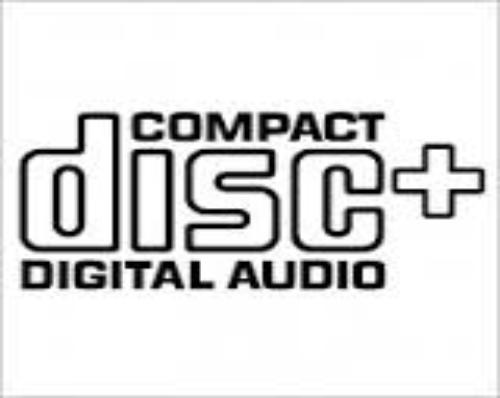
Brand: Compact
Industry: Electronic